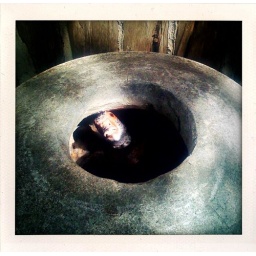
muscovey duck in a flower pot